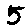
Label: 5